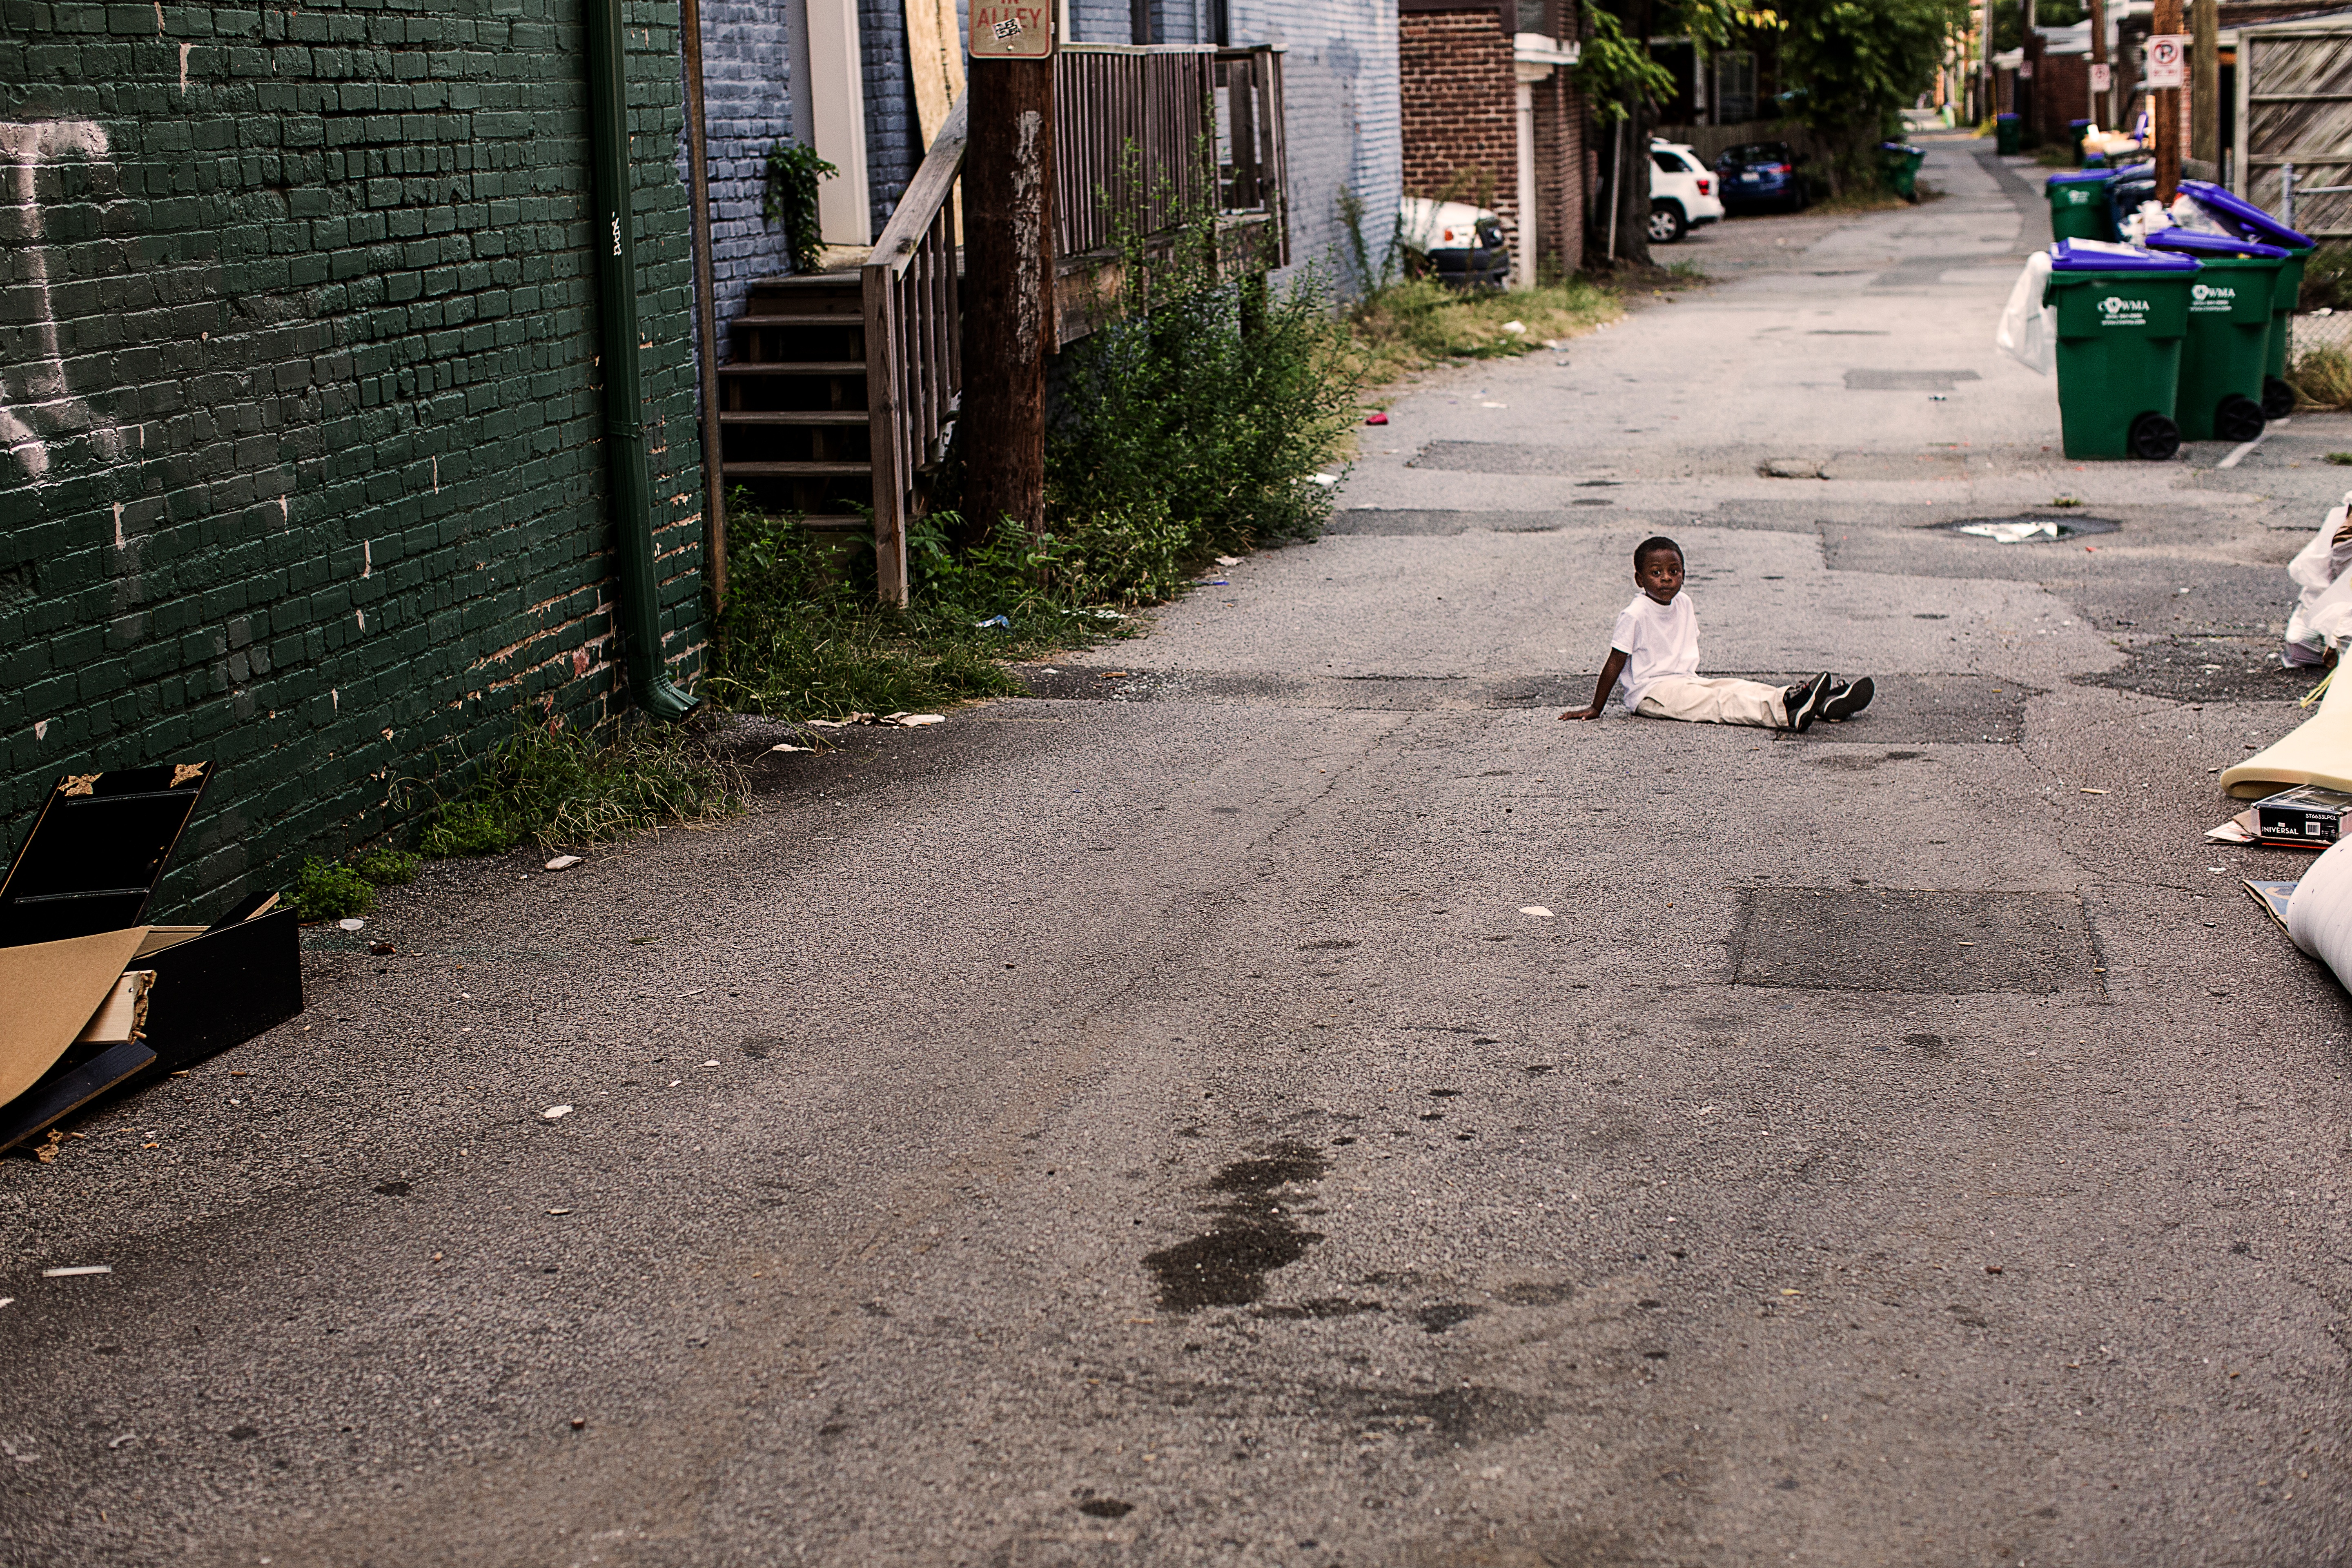
pedestrian, road, street, sidewalk, alley, city, asphalt, lane, infrastructure, yard, road surface, urban area